11 Orionis

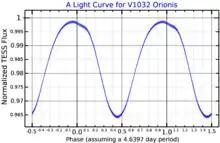
A light curve for V1032 Orionis, plotted from "TESS" data

This object is a chemically peculiar star, known as an Ap star, with enhanced silicon and chromium lines in its spectrum. It is an α² CVn variable, ranging from 4.65 to 4.69 magnitude with a period of 4.64 days. The magnetic field measured from metal lines has a strength of .